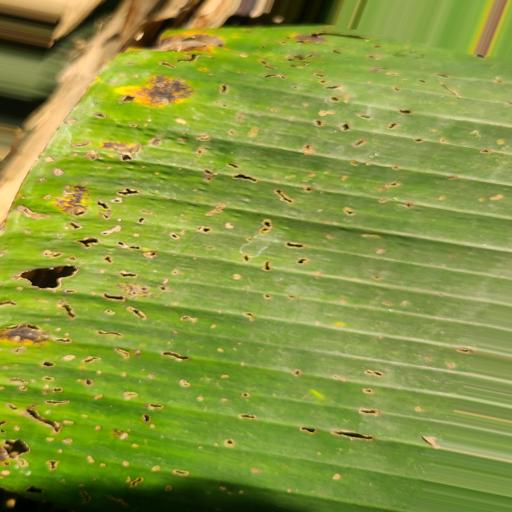
Label: insect_pest